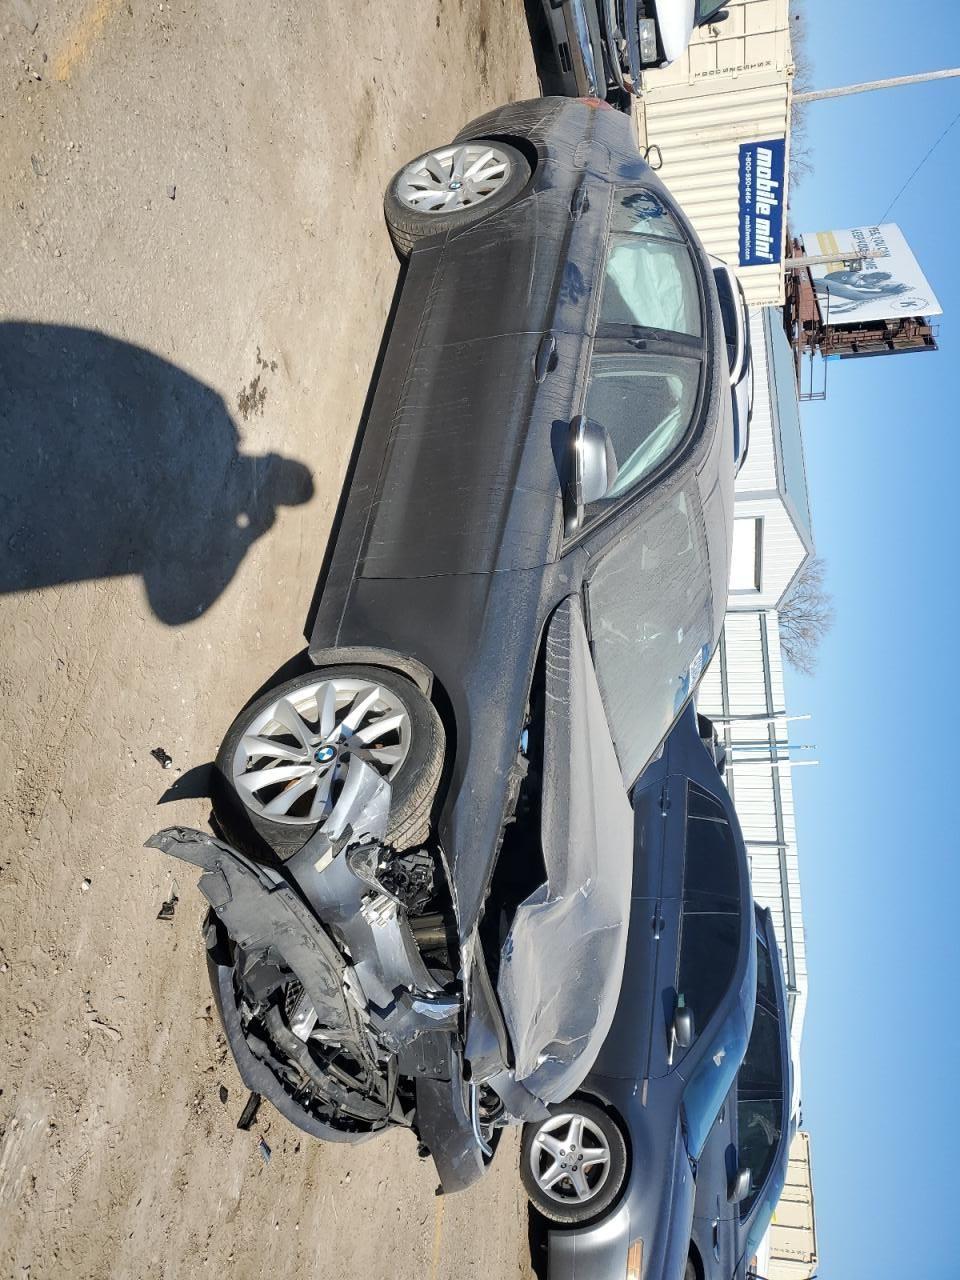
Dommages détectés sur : pare-choc avant, feu avant droit, capot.
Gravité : majeur